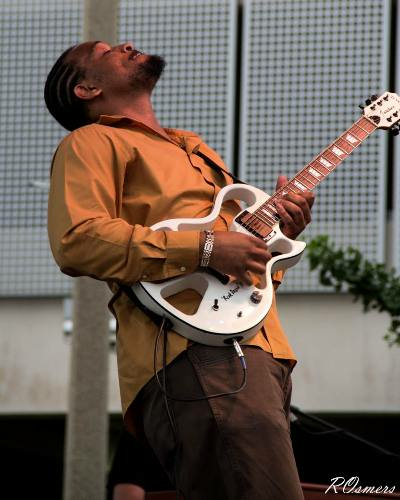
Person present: Yes